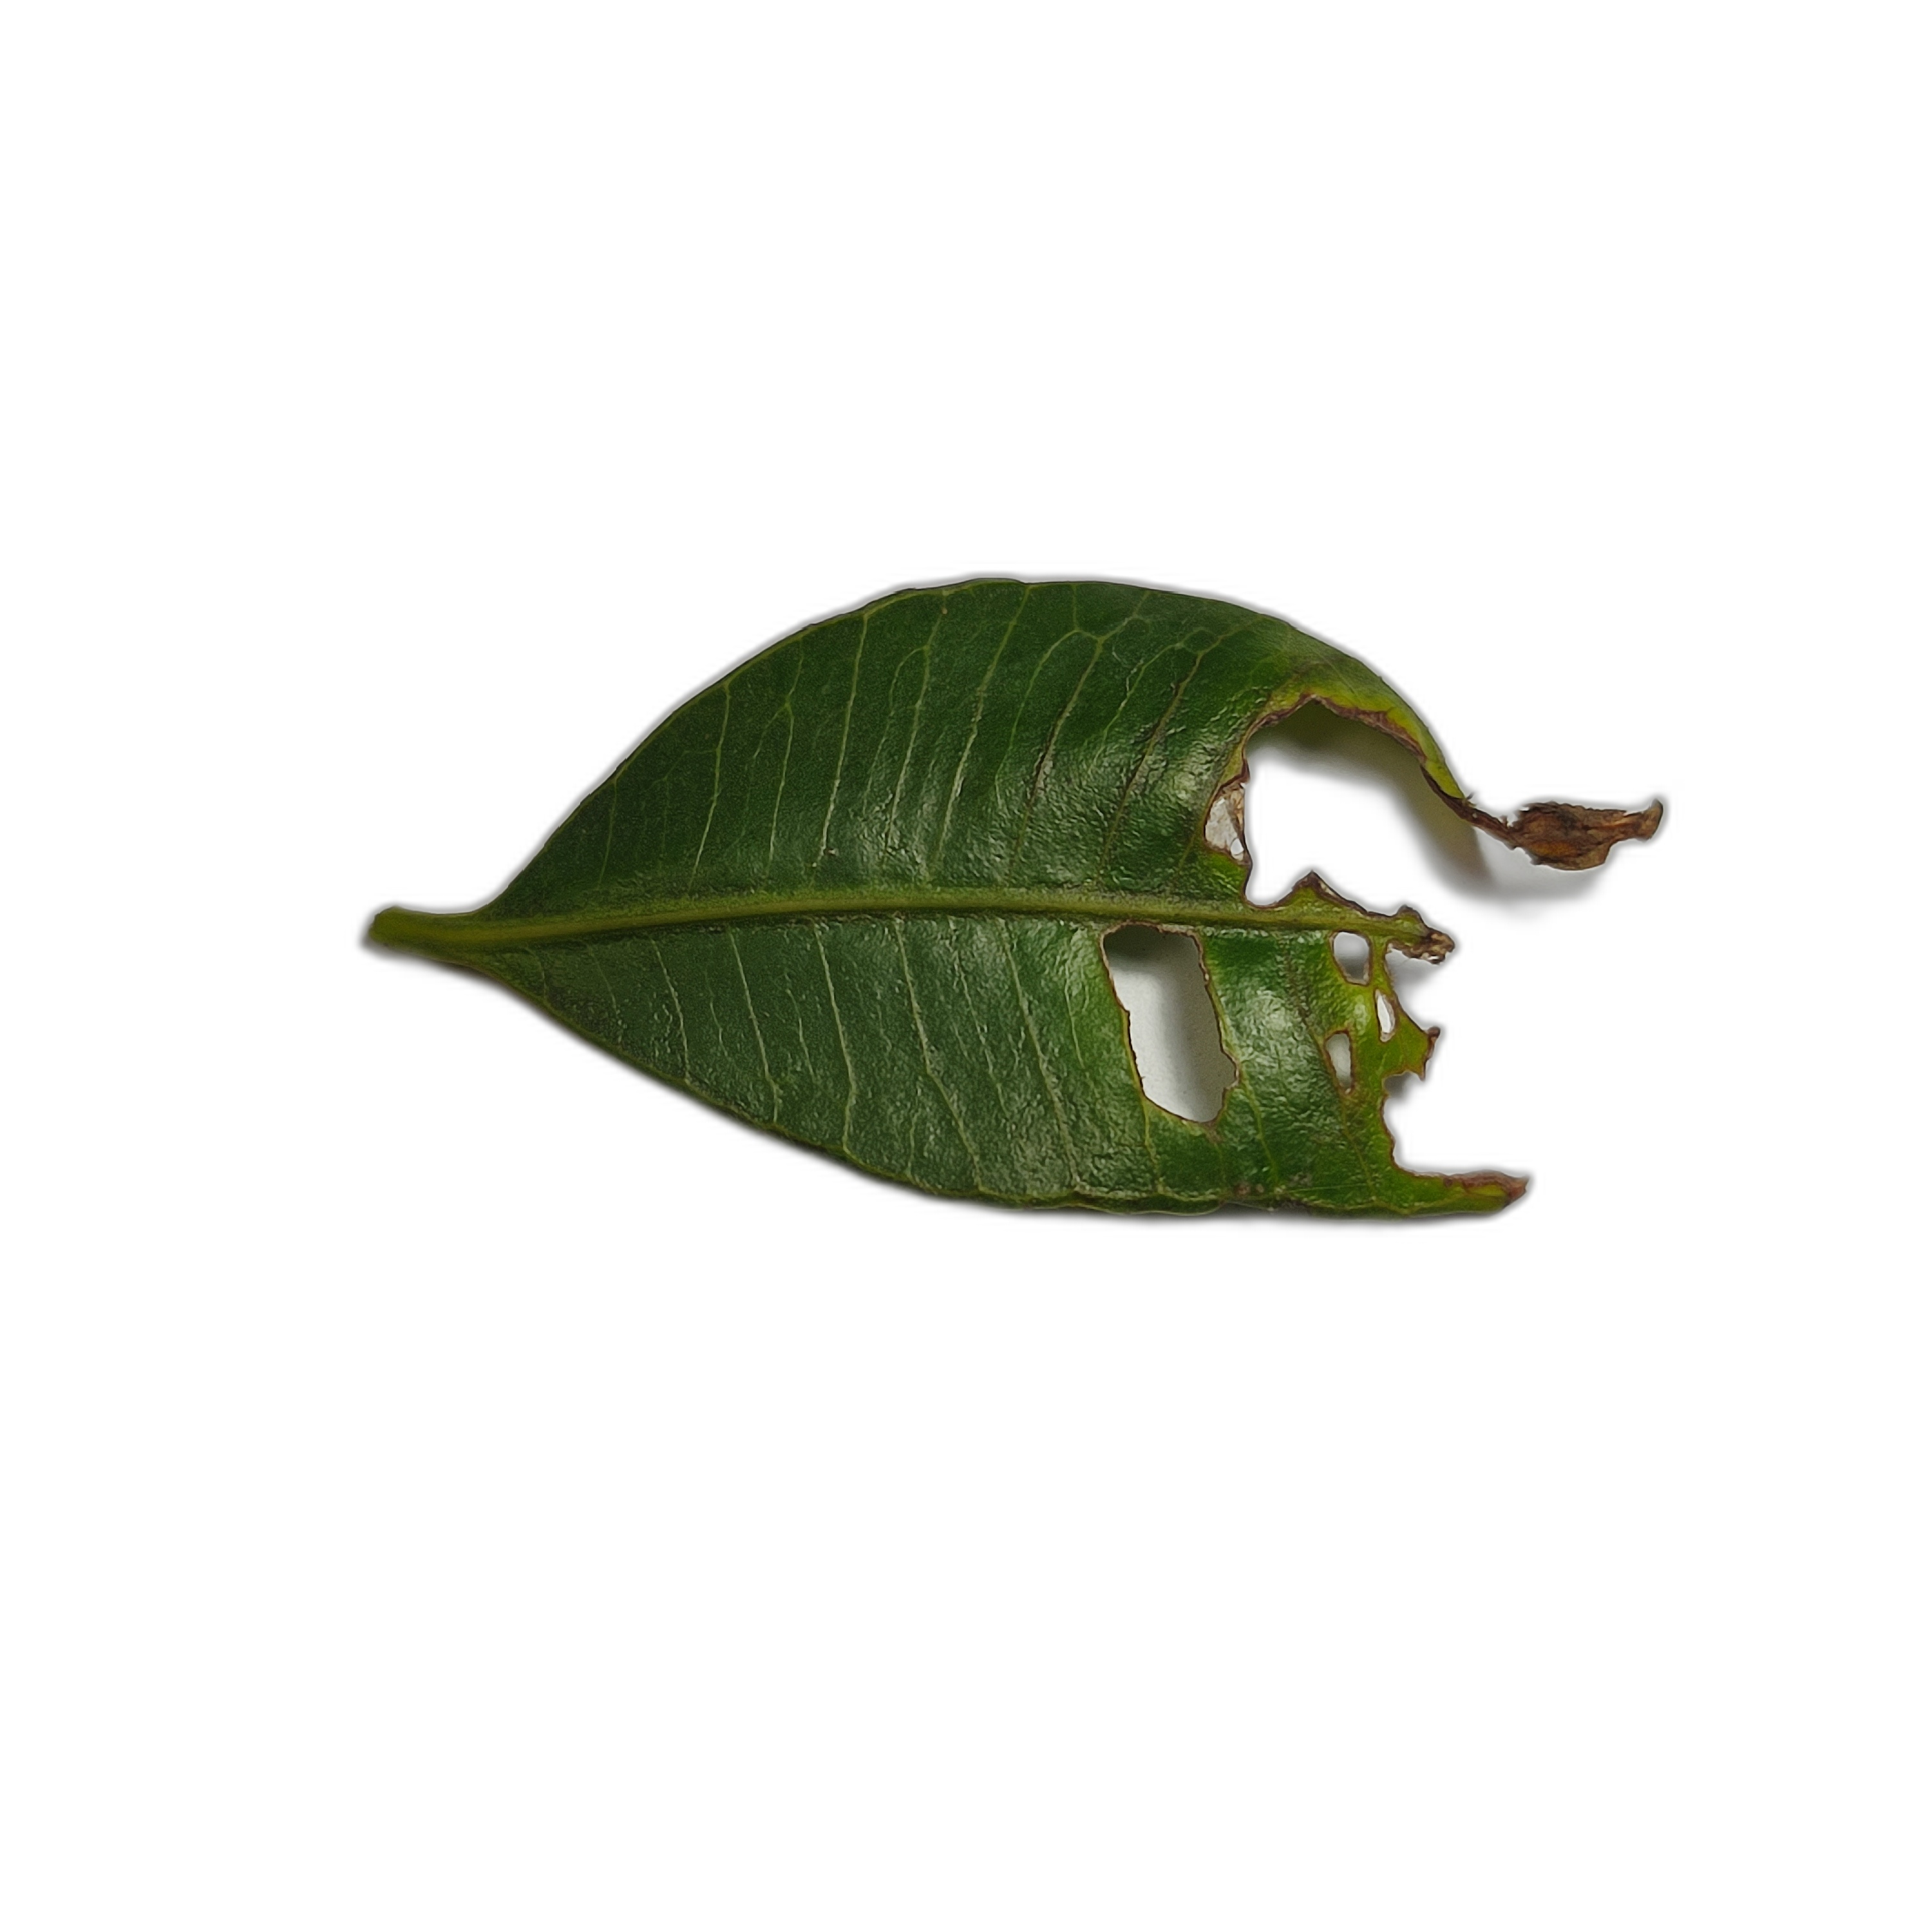
Label: not_healthy